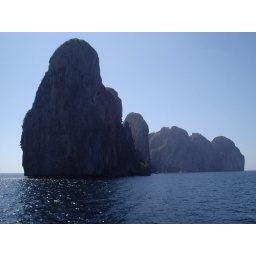
standing tall in middle of ocean phiphi